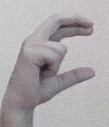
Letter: thal